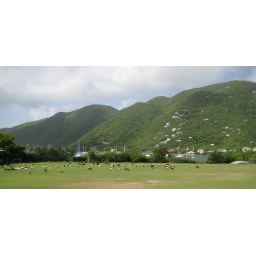
Goats mowing the grass at the local baseball/soccer field in Coral Bay.